Caterina Valentino

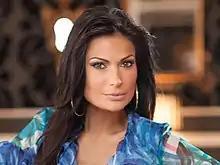

Caterina Valentino Paladino (born in Caracas, Venezuela in February 9,1976) is a Venezuelan-Italian journalist, television presenter, announcer, writer, actress, model and businesswoman. She is one of the most recognized and important figures in Venezuela and has won many awards for her professional work.